Raiatea starling

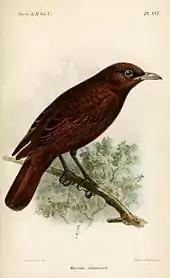
Lithograph by John Gerrard Keulemans: Plate XVI in Volume 5 of the "Catalogue of the Birds in the British Museum" (1880), based on the published descriptions, drawn at a time when the bird was thought to be a thrush, and after the type specimen had disappeared

The species is known only from a 1774 watercolour painting of the lost type specimen, contemporary descriptions, and a few brief field notes. The artist was Georg Forster, who accompanied his father Johann Reinhold Forster as naturalists on James Cook's second voyage to the Pacific in HMS "Resolution", which visited Raiatea in May and June 1774. The painting, now held by the British Natural History Museum, is annotated "Raiatea, female, June 1, 1774", and depicts the specimen obtained by the Forsters which entered the collection of Sir Joseph Banks and later disappeared. The specimen was also described as the "bay thrush" by John Latham, who had seen it in Banks' collection, in his "General Synopsis of Birds" (1781–1785). However, because Latham only used English names, it was left to Johann Friedrich Gmelin to give it a scientific name in 1789.